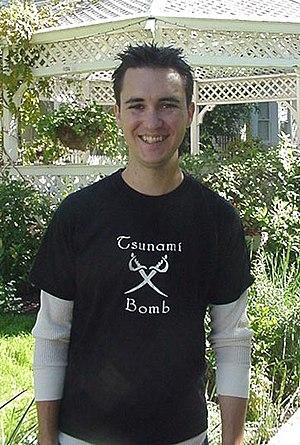
Wil Wheaton, né le 29 juillet 1972 à Burbank, Californie, est un acteur et écrivain américain, connu pour avoir tourné dans le film Stand by Me puis la série Star Trek : La Nouvelle Génération